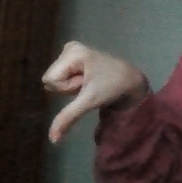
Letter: waw